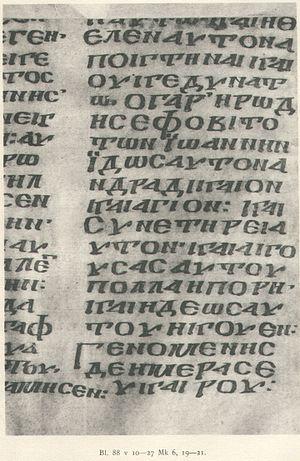
Le Codex Coridethianus, ou Codex Koridethi, portant le numéro de référence Θ ou 038, ε 050, est un manuscrit de vélin en écriture grecque onciale.